I Love Bacon!

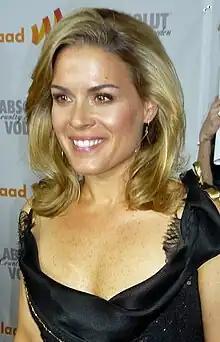
Chef Cat Cora who contributed the recipe for "Pig Candy Ice Cream" to "I Love Bacon!"

"I Love Bacon!" contains over 50 recipes from celebrity chefs including Cat Cora, John Besh, Ming Tsai, and Chris Cosentino, as well as brief biographies of the chefs themselves. It presents basic bacon recipes as well as dishes with bacon as one of the chief ingredients. The recipes are grouped into eight sections beginning with "Make Your Own Bacon" which has recipes for "Classic Cured Bacon", "Spicy Braised Bacon", "Soy-Ginger Braised Bacon", "Crispy Pork Belly", and "Chinese Style Pork Belly". The remaining seven sections ("Brunch"; "Small Bites"; "Soups, Salads and Sides", "Pasta", "Fish", " Meat" and "Desserts") contain recipes for dishes using bacon as one of the main ingredients.